Acton Green, London

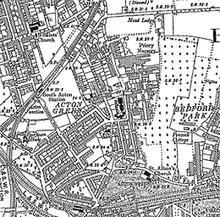
Acton Green on the Ordnance Survey map of 1894

The public parkland of Acton Green common adjoins Chiswick Back Common; before they were divided by the railway embankment for the District and Piccadilly lines, both were part of the English Civil War battlefield of the Battle of Turnham Green.